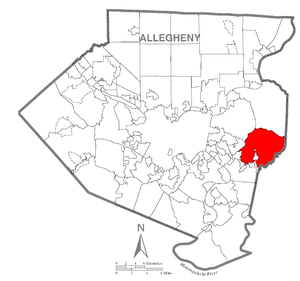
Zack et Miri font un porno est un film américain écrit et réalisé par Kevin Smith, sorti en 2008. C'est son second film, après Père et Fille, qui ne se réfère pas au View Askewniverse, un univers de fiction qu'il avait créé dès son premier film en 1994 : Clerks : Les Employés modèles.